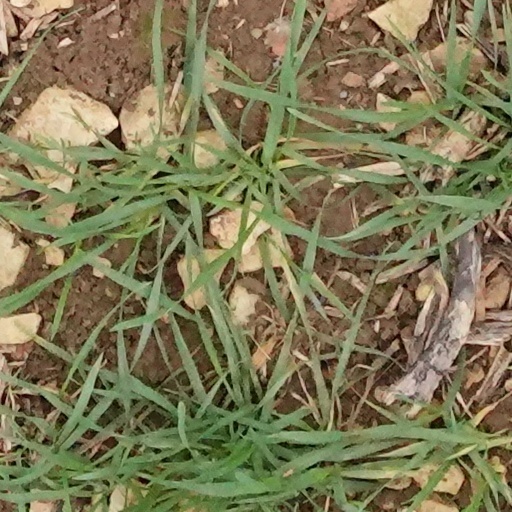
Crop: wheat